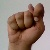
The image shows a hand gesture representing the letter 'T' in Indian Sign Language.